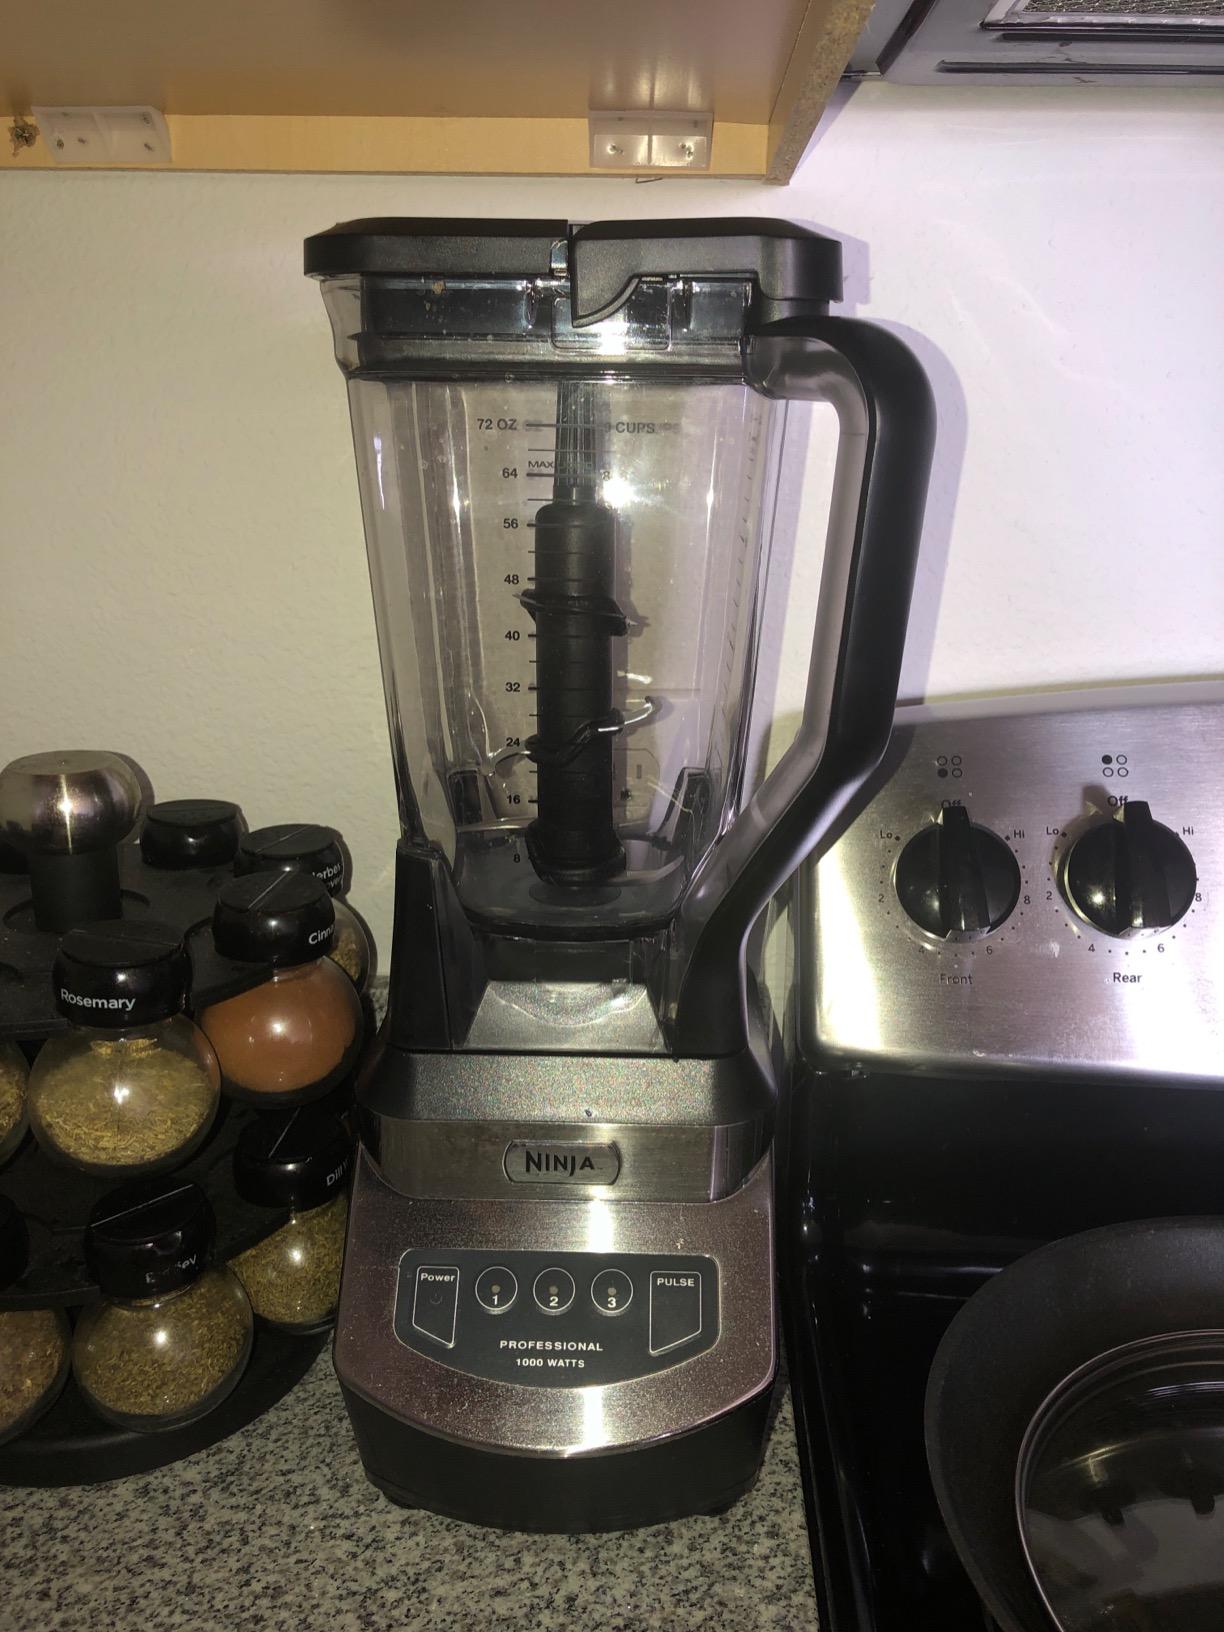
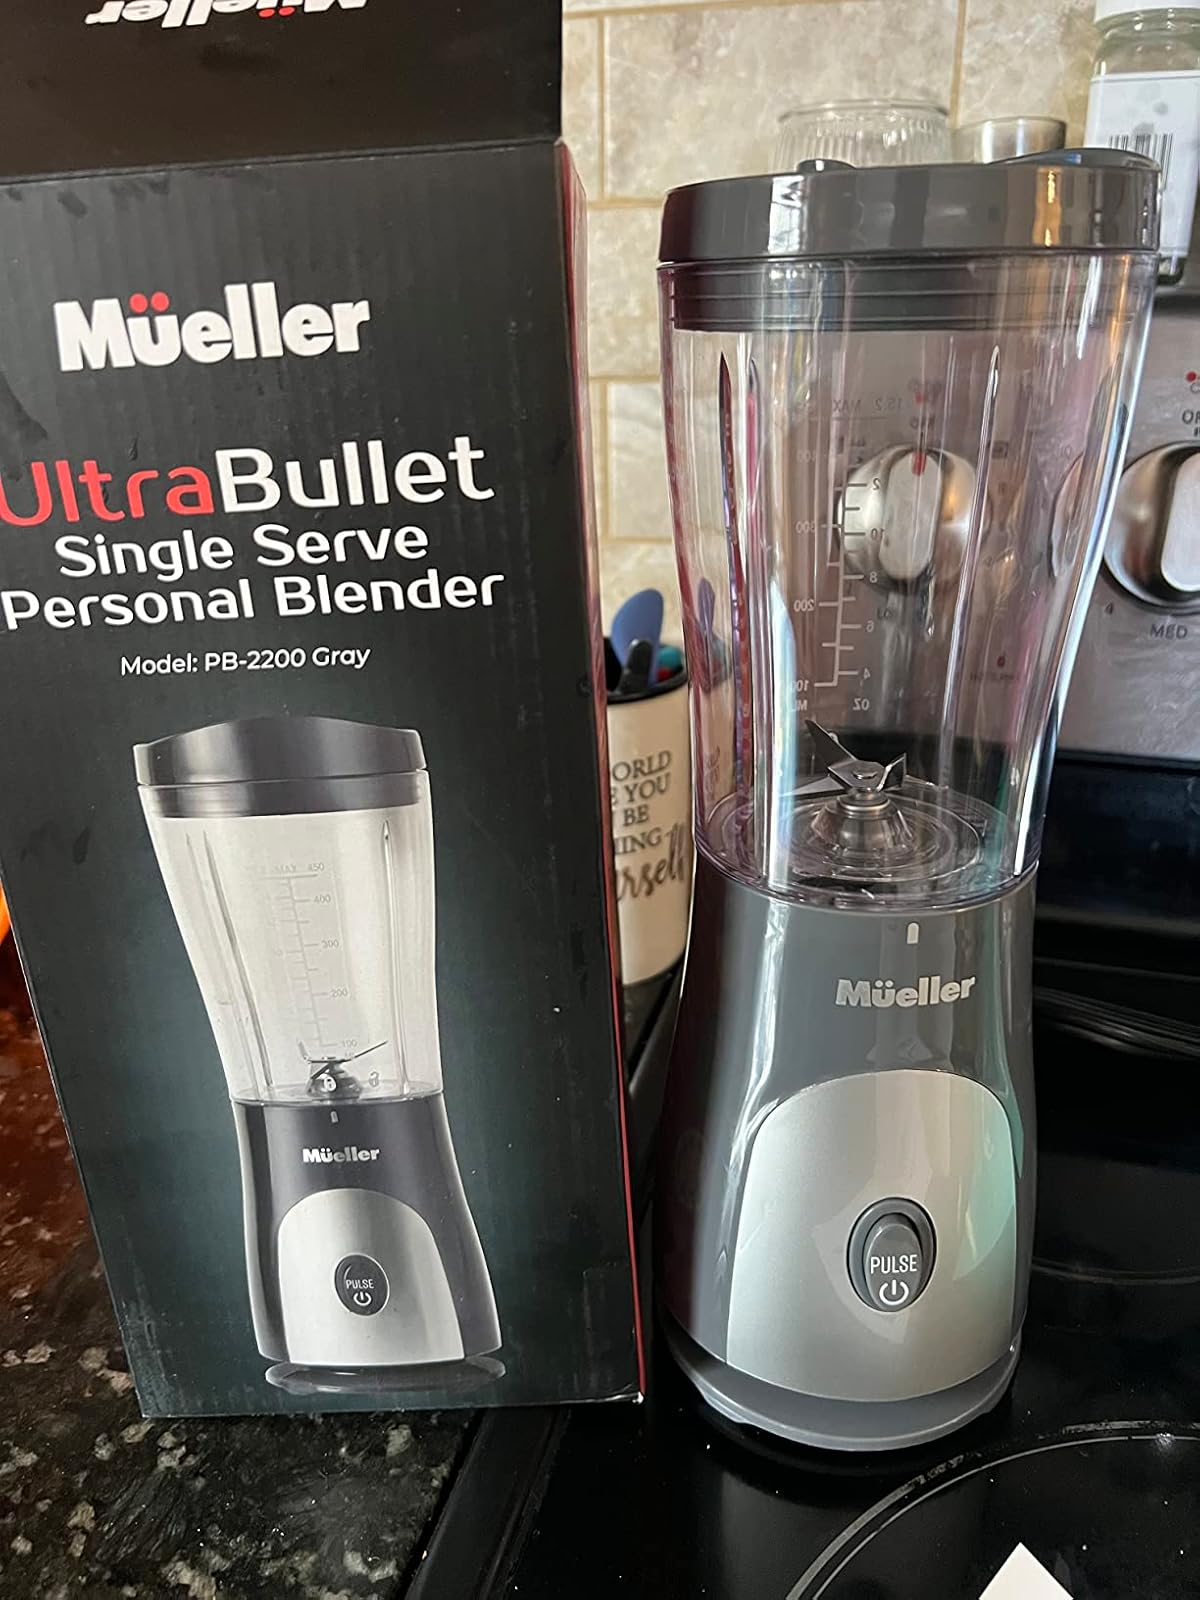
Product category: items_blender
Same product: no